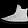
Label: Sneaker